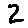
Label: 2